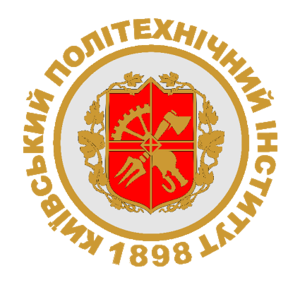
L'université nationale technique d'Ukraine Institut polytechnique Igor-Sikorski de Kiev est une des universités les plus grandes et plus réputées d’Europe de l’Est.